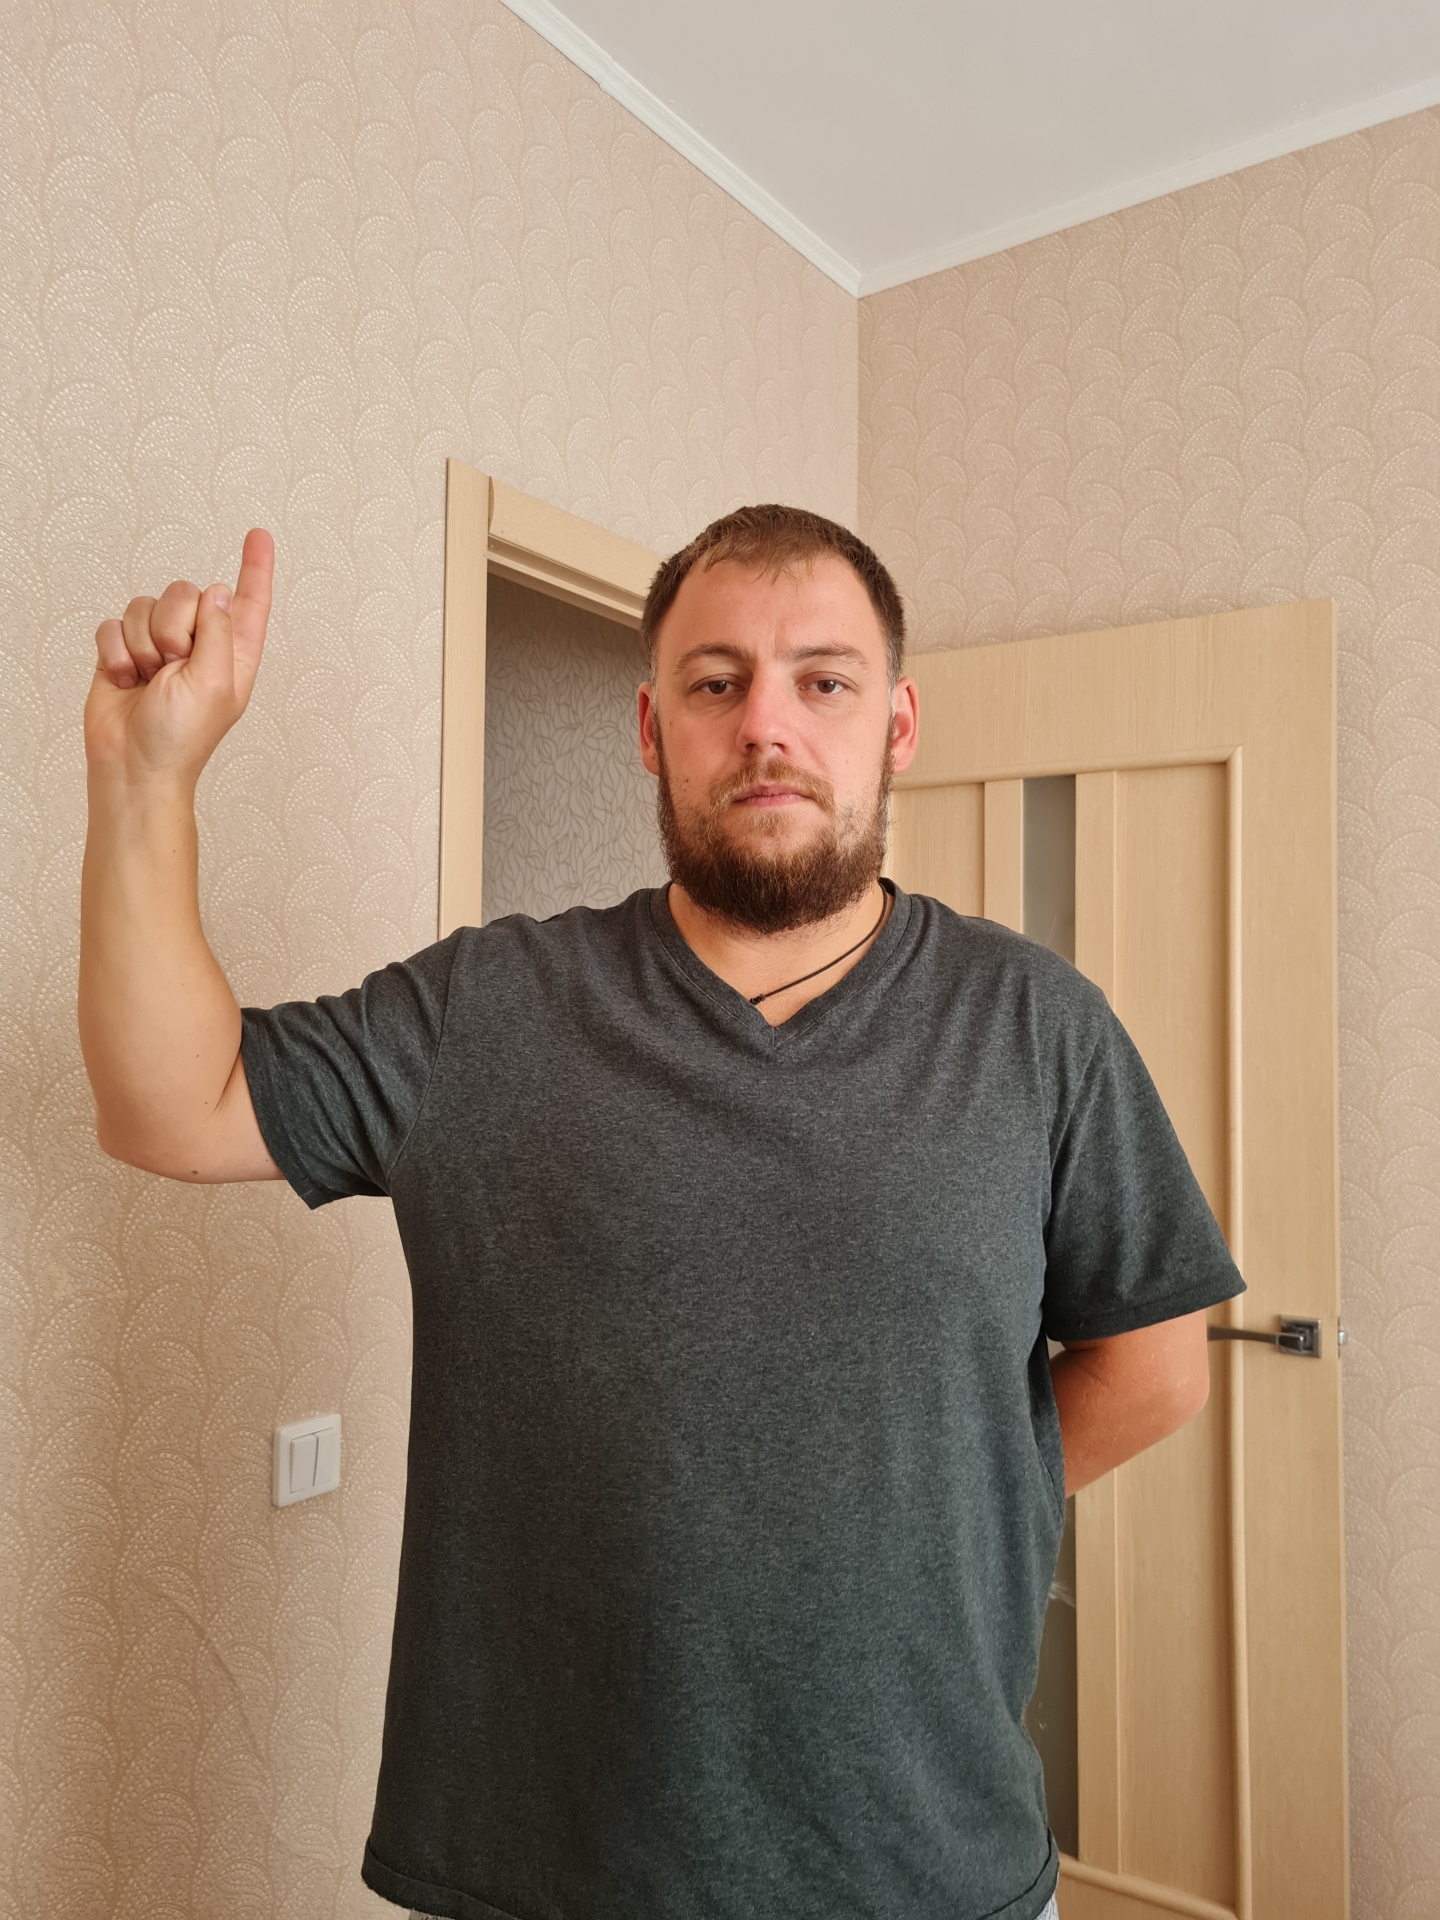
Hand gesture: one